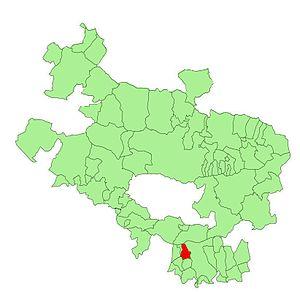
Leza est une commune d'Alava, dans la communauté autonome du Pays basque en Espagne.